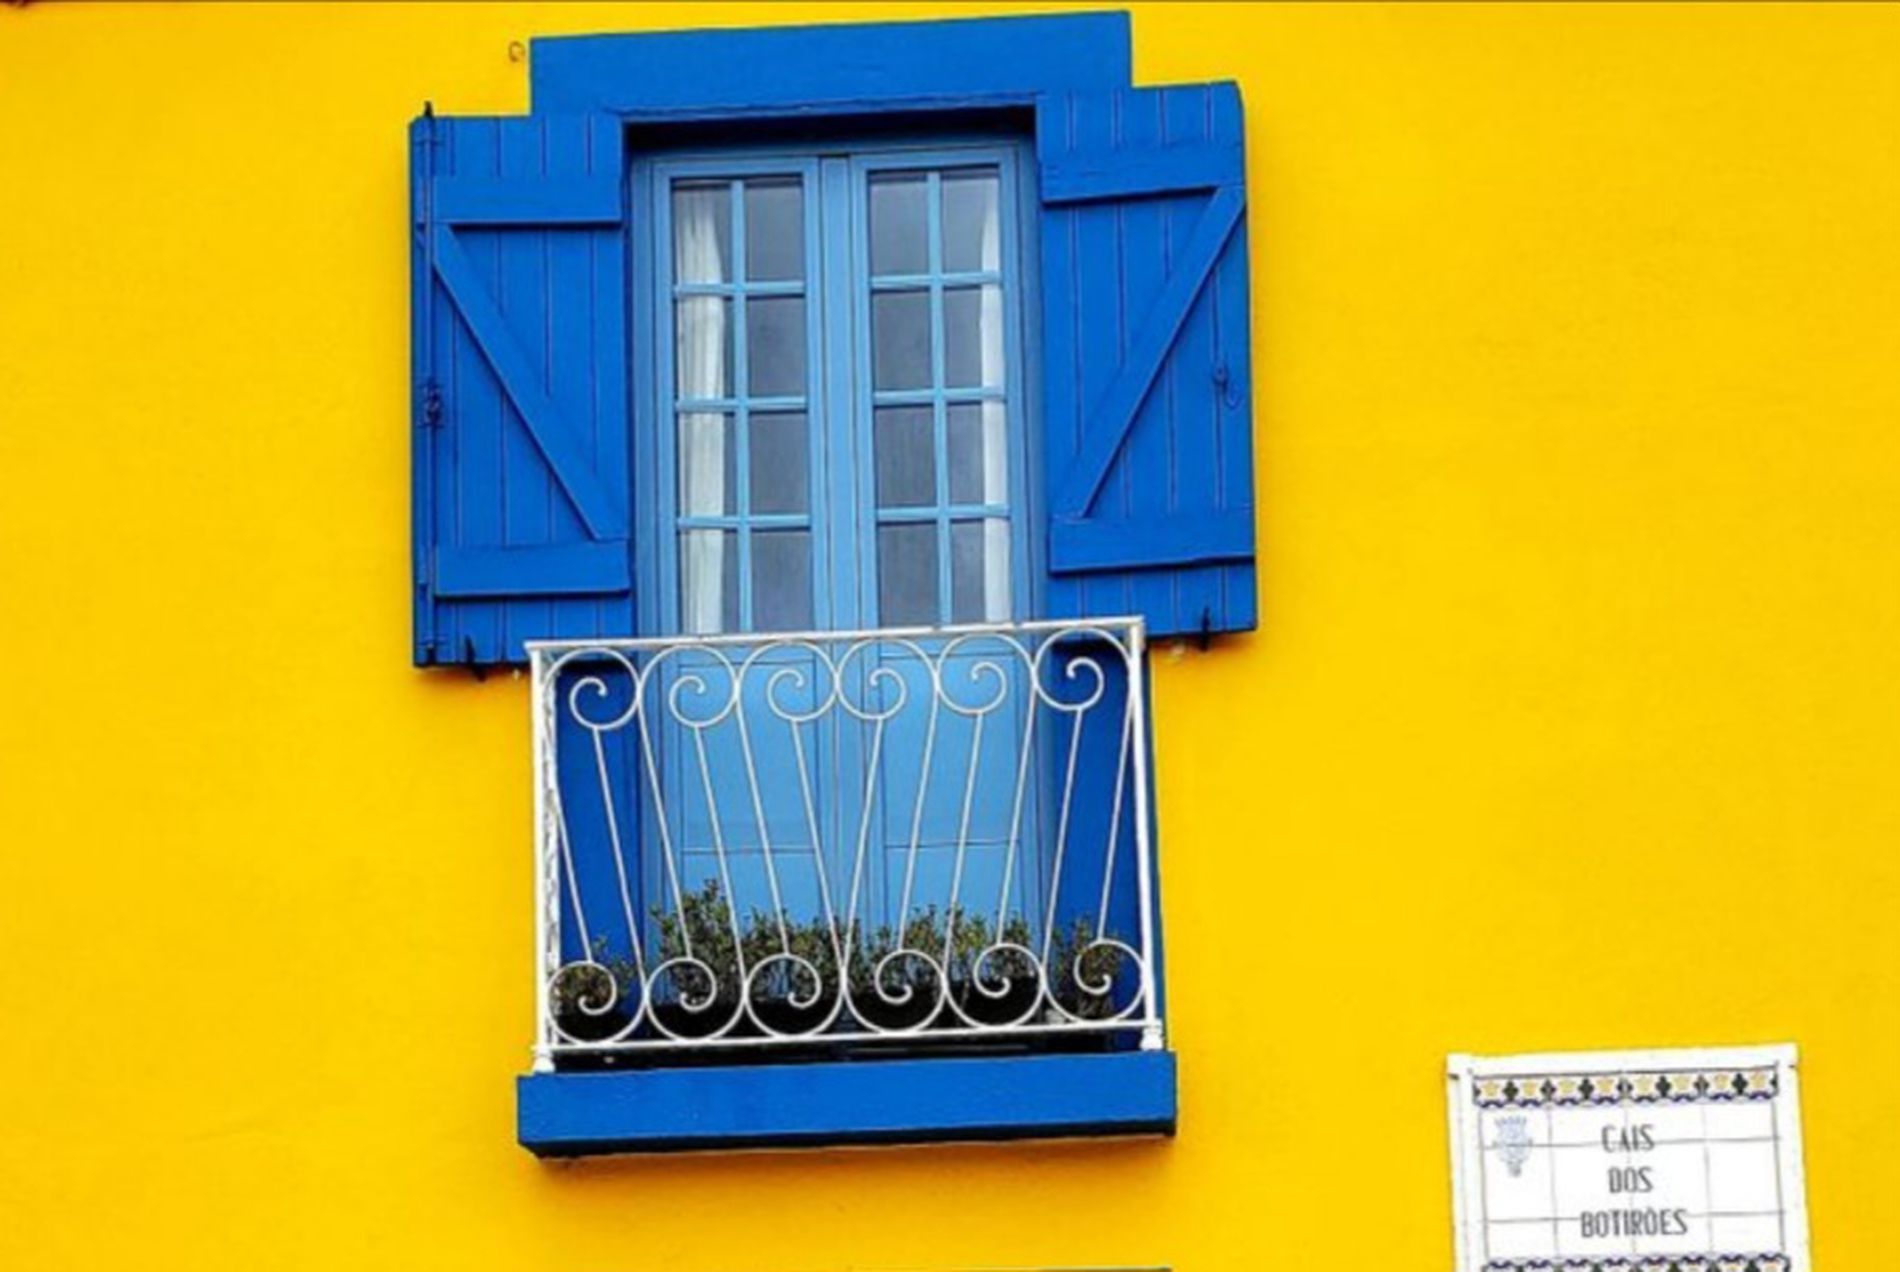
colorful window
A blue framed wooden window with a metal balcony and a yellow wall in the background with a written sign beside it
A close up shot of a colorful window with a blue frame and metal balcony against a bright yellow wall with a written sign next to it is captured from a frontal angle. It inspires joy and calmness.
Labels: Window, Architecture, Building, French Window, Balcony, Home Decor, Written sign, plant